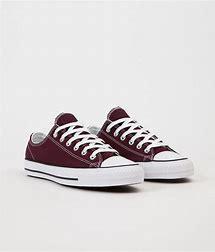
Brand: Converse
Model: Ctas Ox